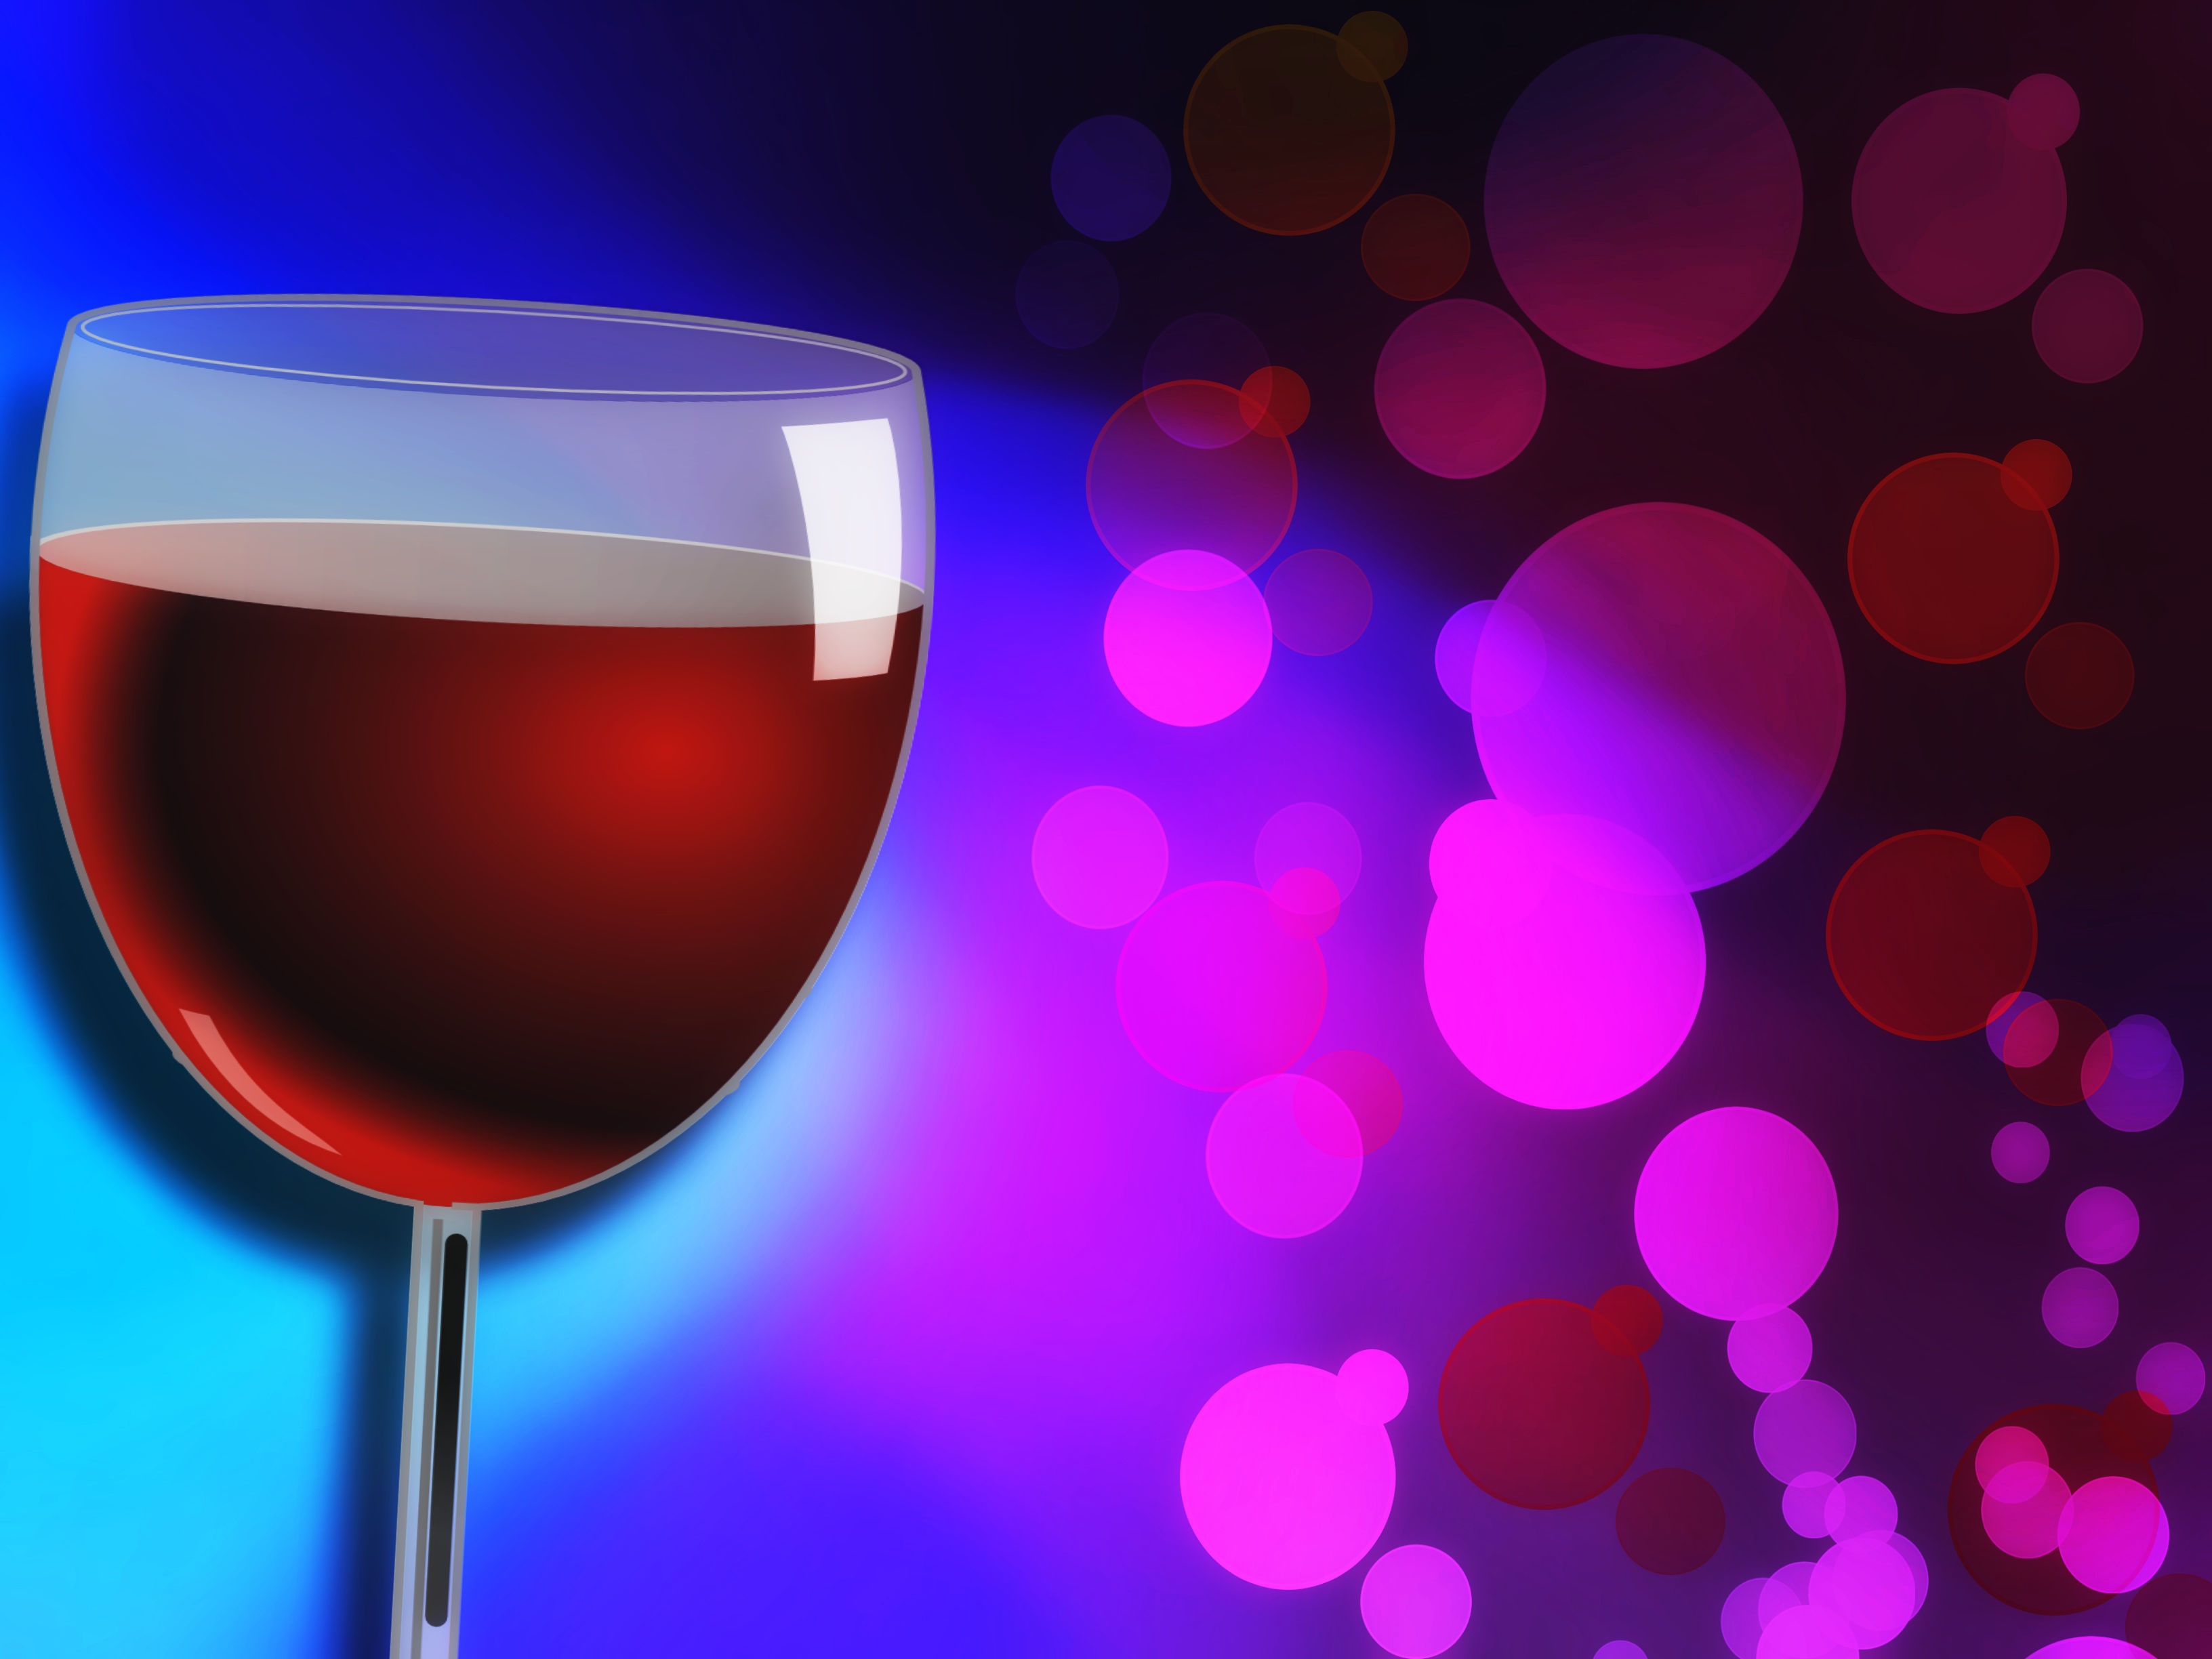
liquid, wine, petal, glass, red, color, drink, red wine, alcohol, circle, toast, wine glass, background, drunk, grapes, bordeaux, crystal, shape, restaurants, quality, cabernet, taste, brandy, merlot, stemware, wine tasting, alcoholism, chalices